Deccan wars

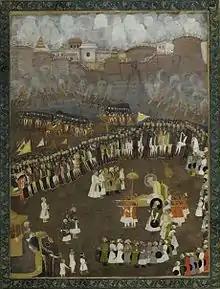
Aurangzeb leads the Mughal Army during the Battle of Satara

After the Battle of Satara, Aurangzeb contested for every inch of Deccan region at great cost of life and money. Aurangzeb drove west, deep into Maratha territory notably conquering Satara (the Maratha capital) the Marathas expanded eastwards into Mughal lands Hyderabad. Aurangzeb waged continuous war in the Deccan for more than two decades with no resolution and thus lost about a fifth of his army.